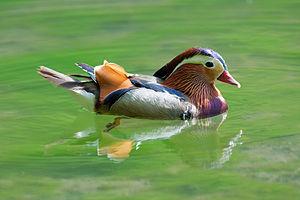
Un Canard mandarin (Aix galericulata).